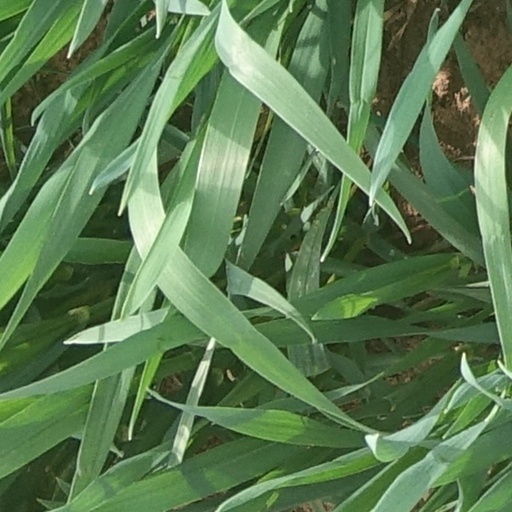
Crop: wheat